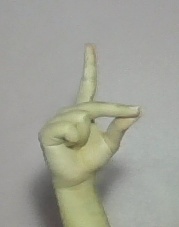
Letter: ta